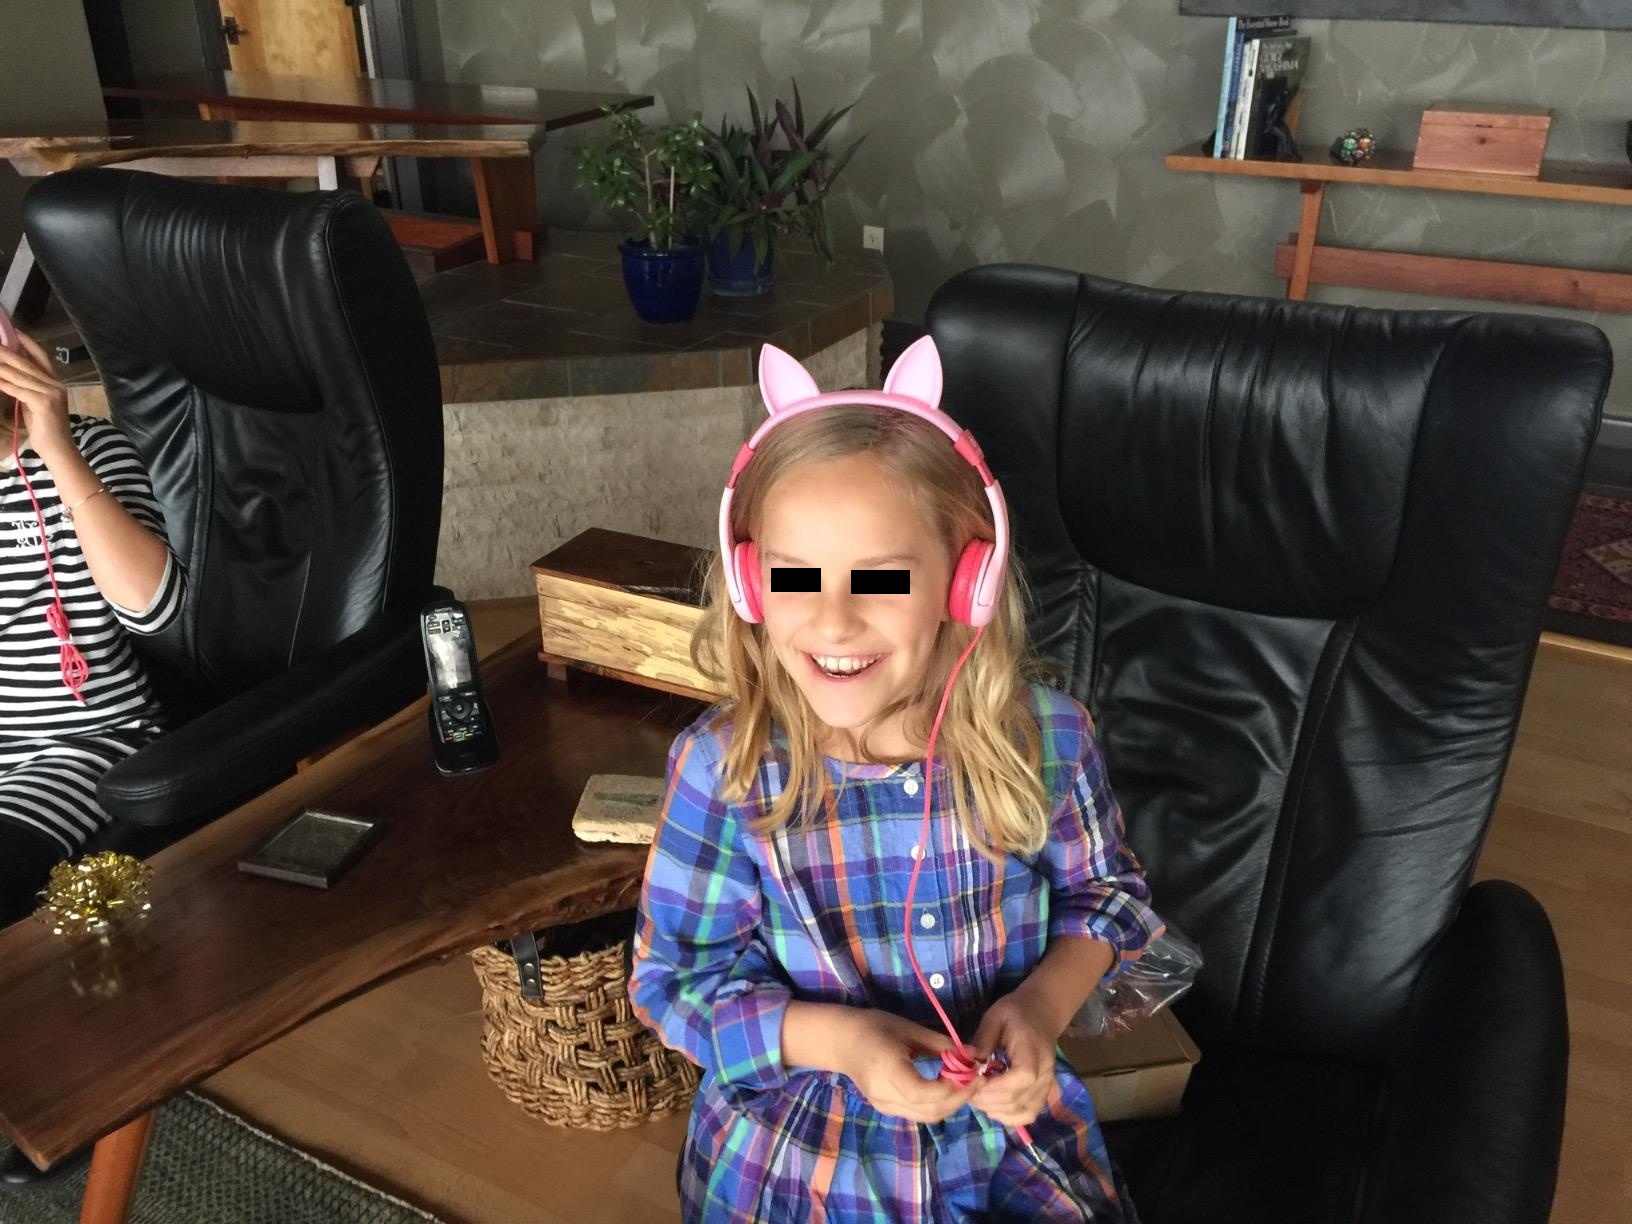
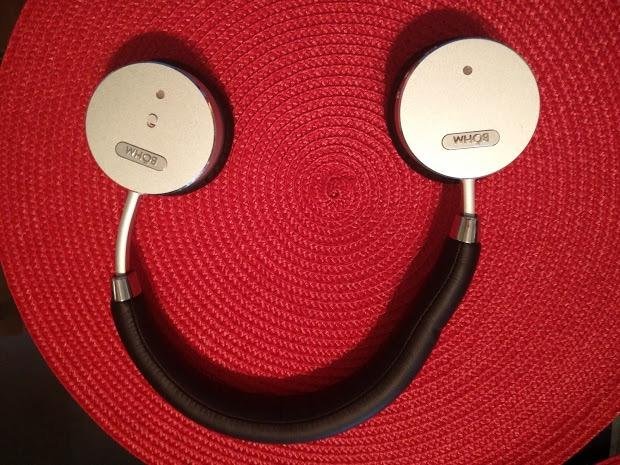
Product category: headphones
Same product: no